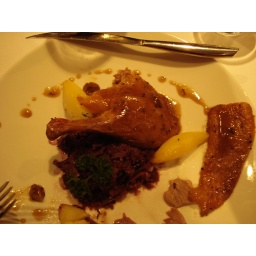
Main course in the private dining room on board. It's on a bed of red cabbage.